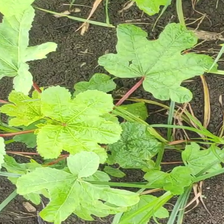
Weed species: Little_Mallow(Malva parviflora)